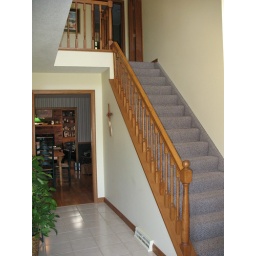
this is where you walk in from the front door which leads into the kitchen or upstairs